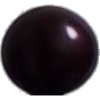
Label: Cherry Wax Black 1